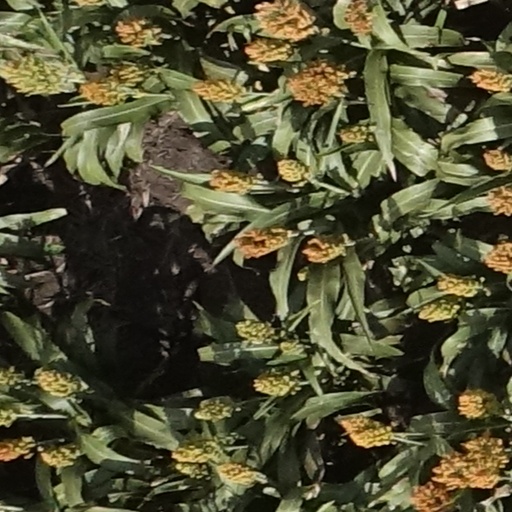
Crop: sorghum